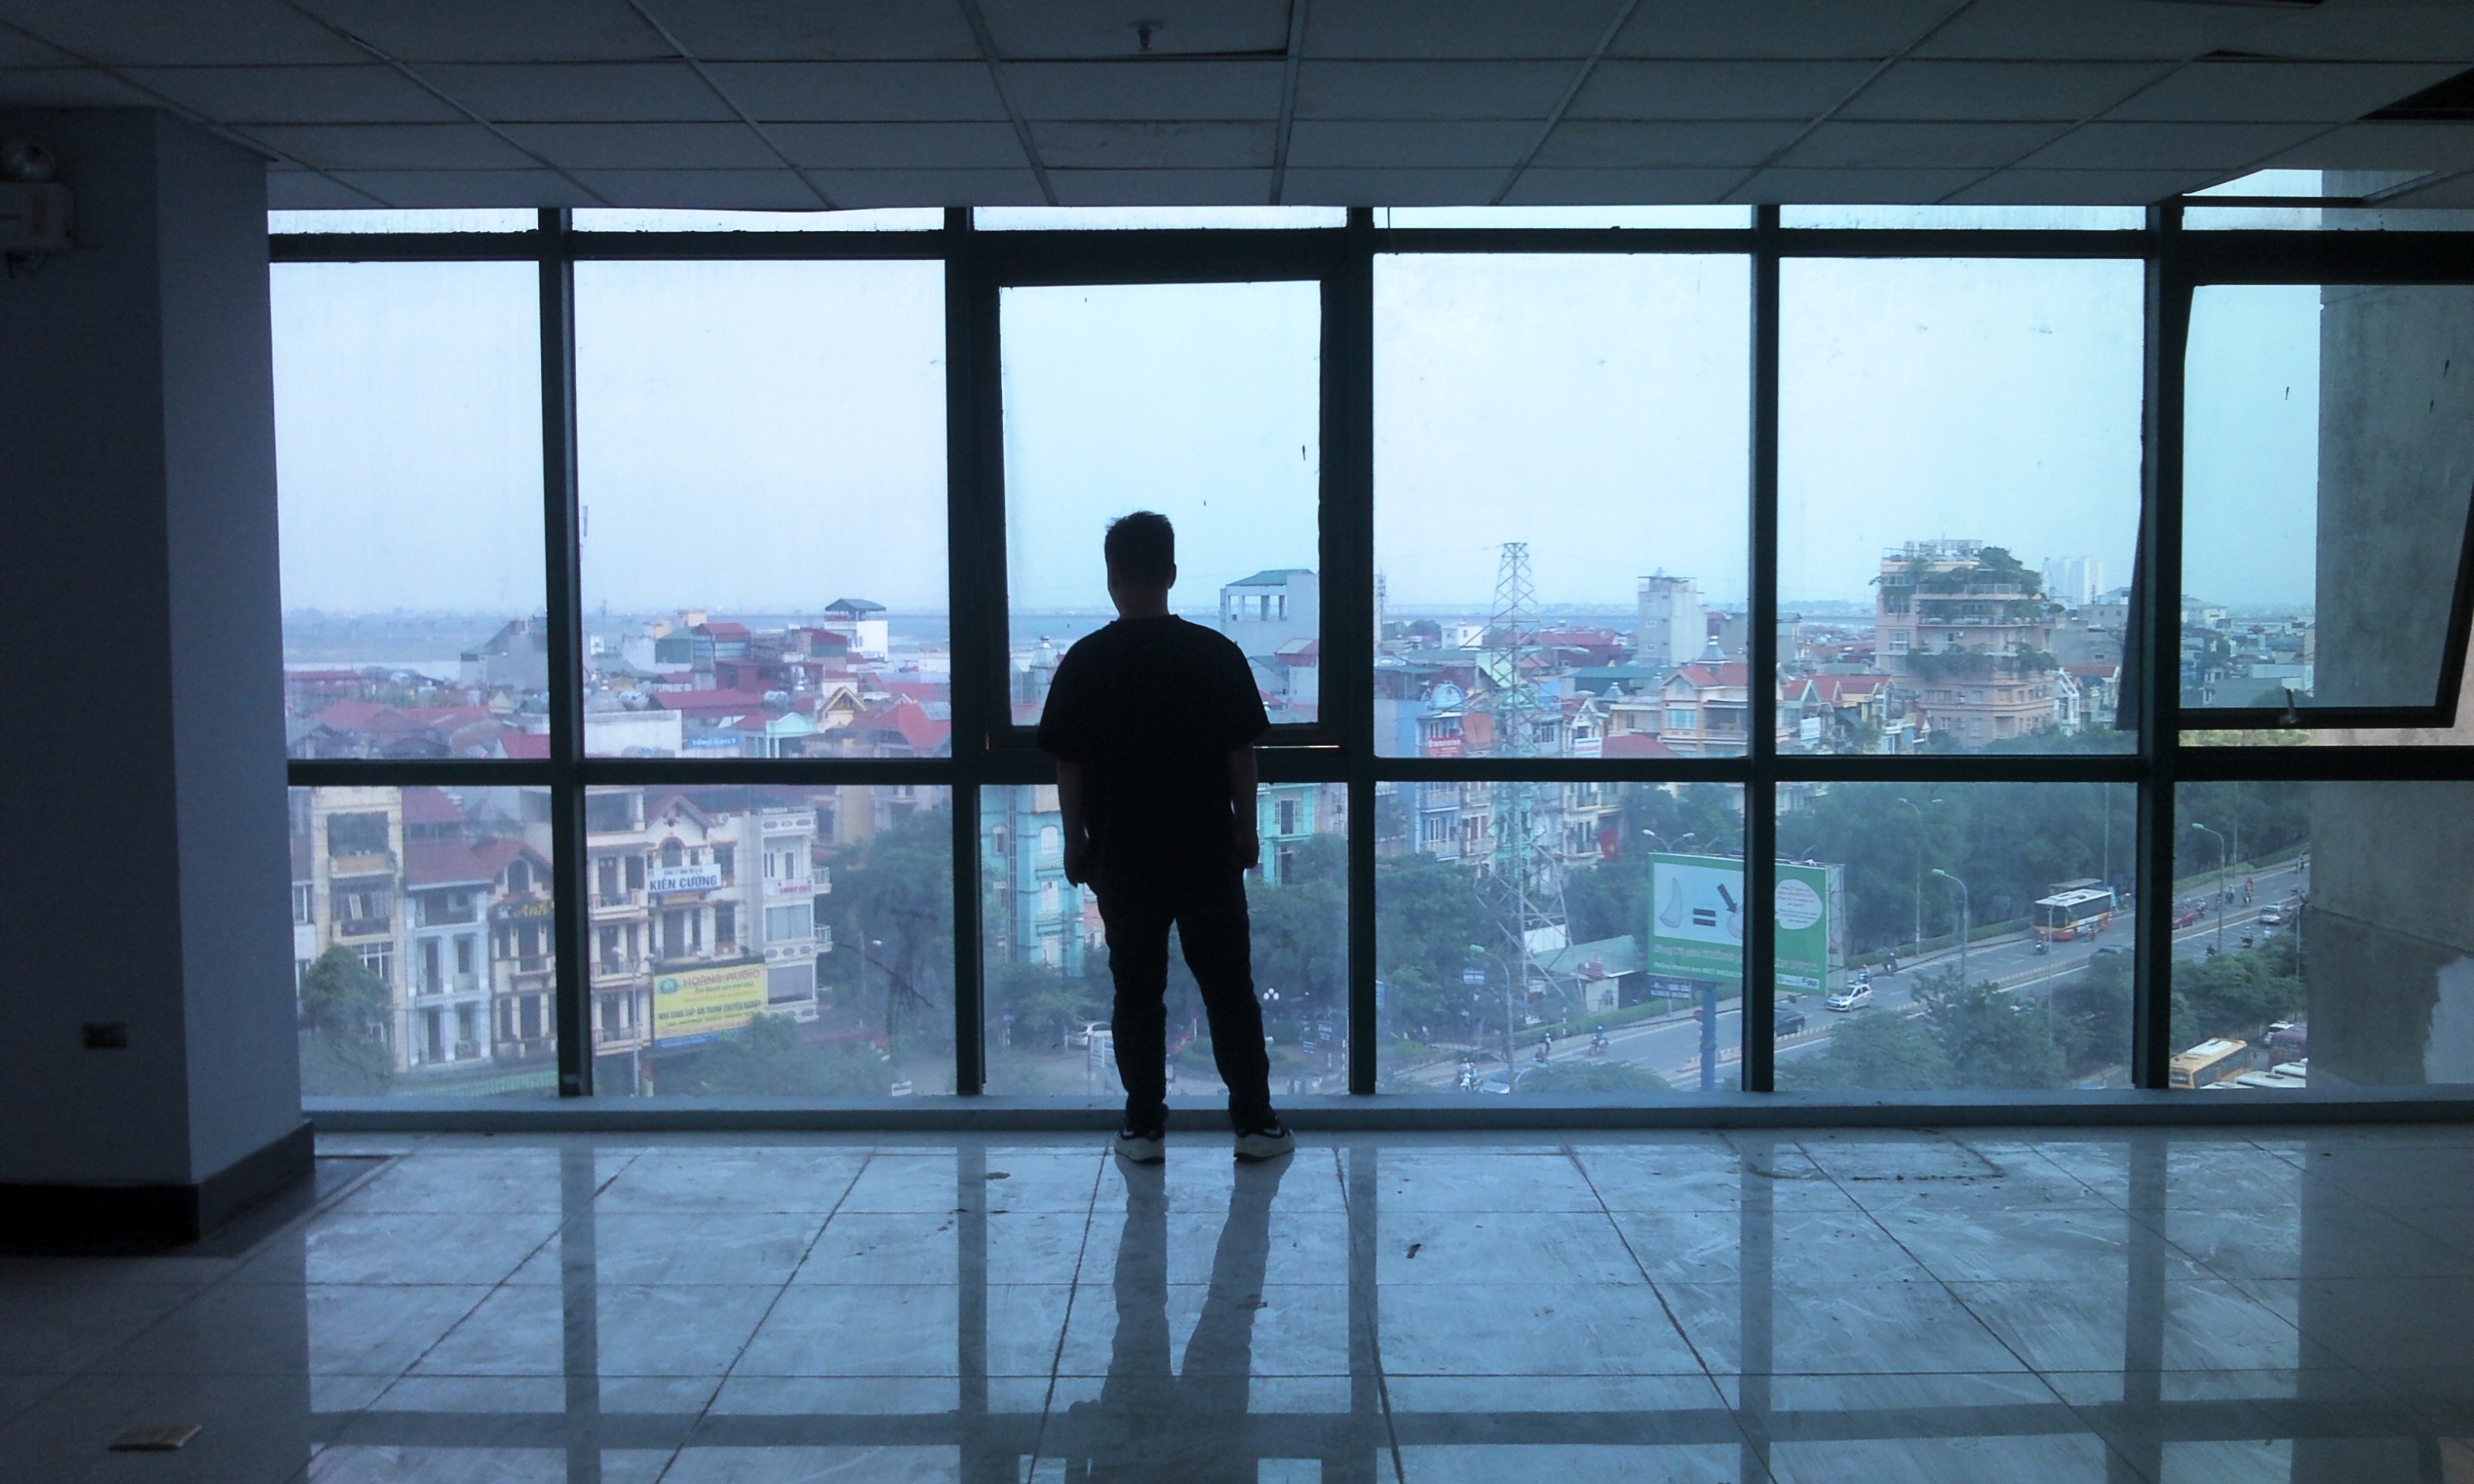
architecture, window, glass, reflection, interior design, tourist attraction, window covering